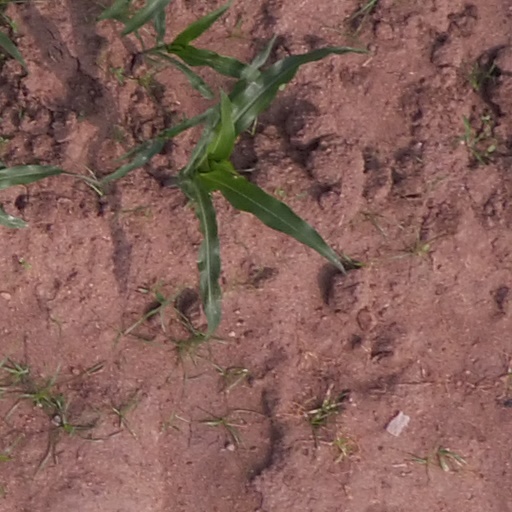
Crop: maize; corn